Jonna Adlerteg

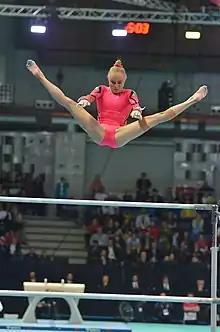
Jonna Adlerteg performing a release move on the uneven bars

Adlerteg began the season at the Nordic Championships and helped the Swedish team win the silver medal, behind Norway. Even though she fell in the uneven bars event final, she still won the gold medal. She then competed at her first Swedish Championships since 2014 and won a gold medal on the uneven bars. At the European Championships, she won her second European silver medal on the uneven bars. She then won the uneven bars gold medal at the Szombathely World Challenge Cup and the silver medal at the Paris World Challenge Cup. She qualified for the uneven bars final at the World Championships, becoming the first Swedish female gymnast to qualify for a World Championship event final since 1958. She fell in the final and finished in eighth place.